Term limits in the United States

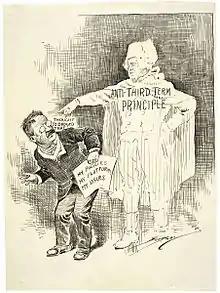
A political cartoon showing Washington rejecting Theodore Roosevelt's highly controversial run for a third term in 1912

In 1861, the Confederate States of America adopted a six-year term for their president and vice president and barred the president from seeking re-election. That innovation was endorsed by many American politicians after the Civil War, most notably by Rutherford B. Hayes in his inaugural address. Ulysses Grant was urged to run for a third term in 1876, but he refused. He did try to win the 1880 nomination but was defeated in part because of popular anti-third-term sentiment. Theodore Roosevelt had already served over seven years and in 1912, after a four-year hiatus, ran for a third term. He was criticized for doing so, and attempted assassin John Schrank stated that his motivation for shooting Roosevelt was preventing a third term. The 1912 election was ultimately won by Woodrow Wilson.